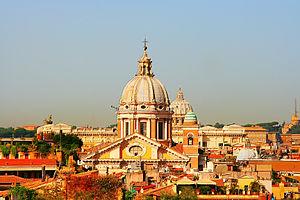
La basilique Santi Ambrogio e Carlo al Corso est une basilique mineure de Rome, considérée comme l’église nationale des Lombards et des Milanais.